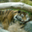
Label: tiger